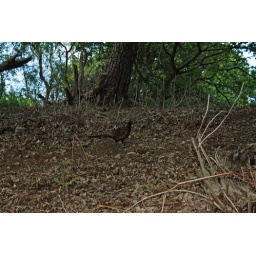
Whilst walking back up the trail I spotted this Pheasant wondering around the woods.